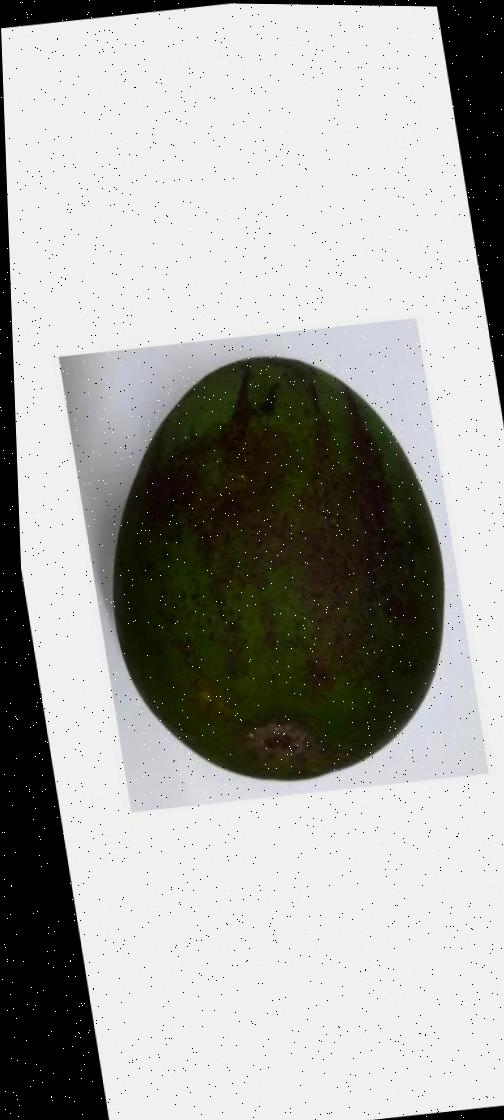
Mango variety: Harivanga